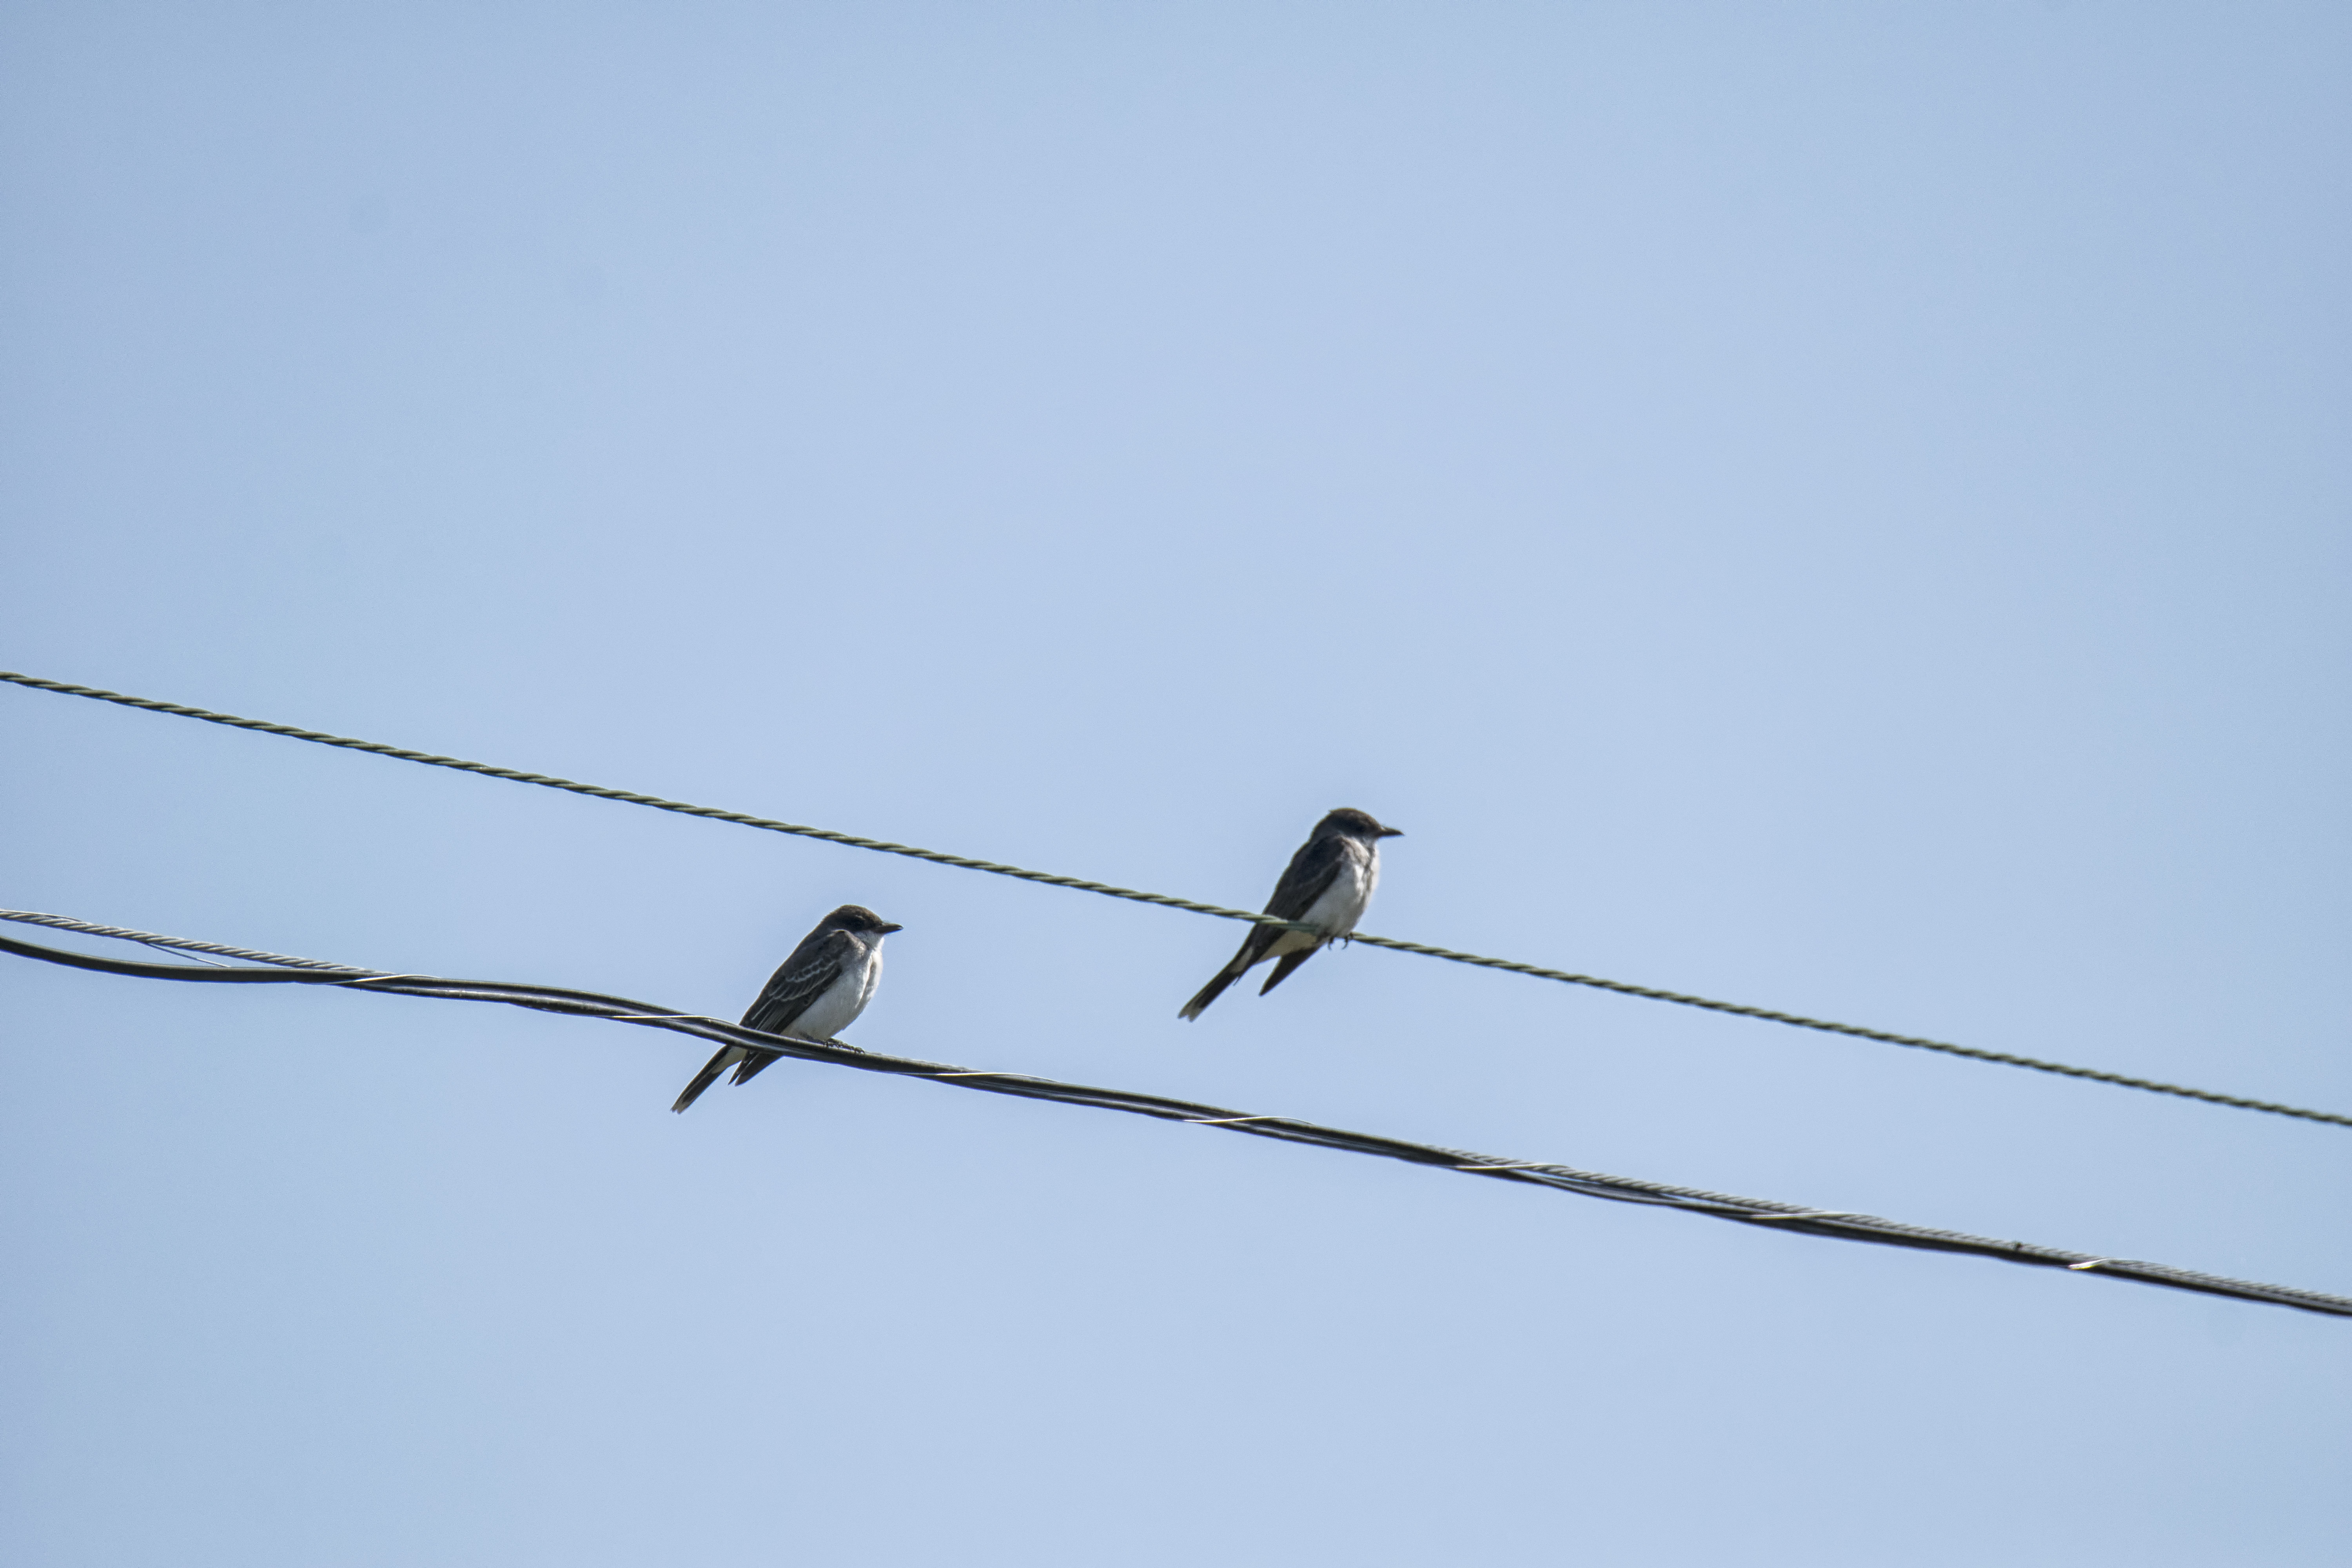
bird, wing, line, mast, flight, canada, eastern, quebec, sherbrooke, oiseau, tyran, tritri, kingbird, swallow, perching bird